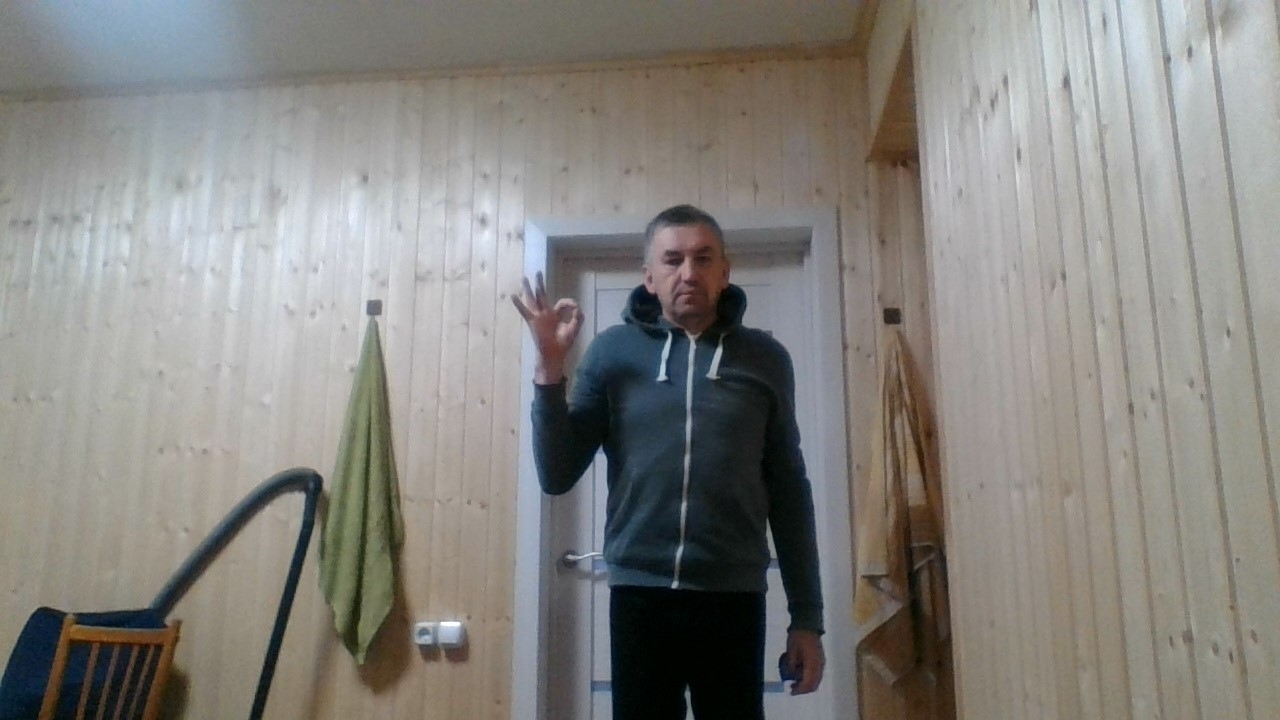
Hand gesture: ok